Conill (Tàrrega)

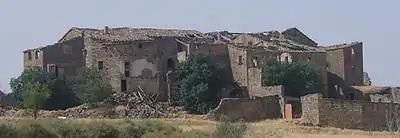
Conill

Conill (sometimes spelled Cunill) is a small abandoned village near the town of Tàrrega in Catalonia, Spain.